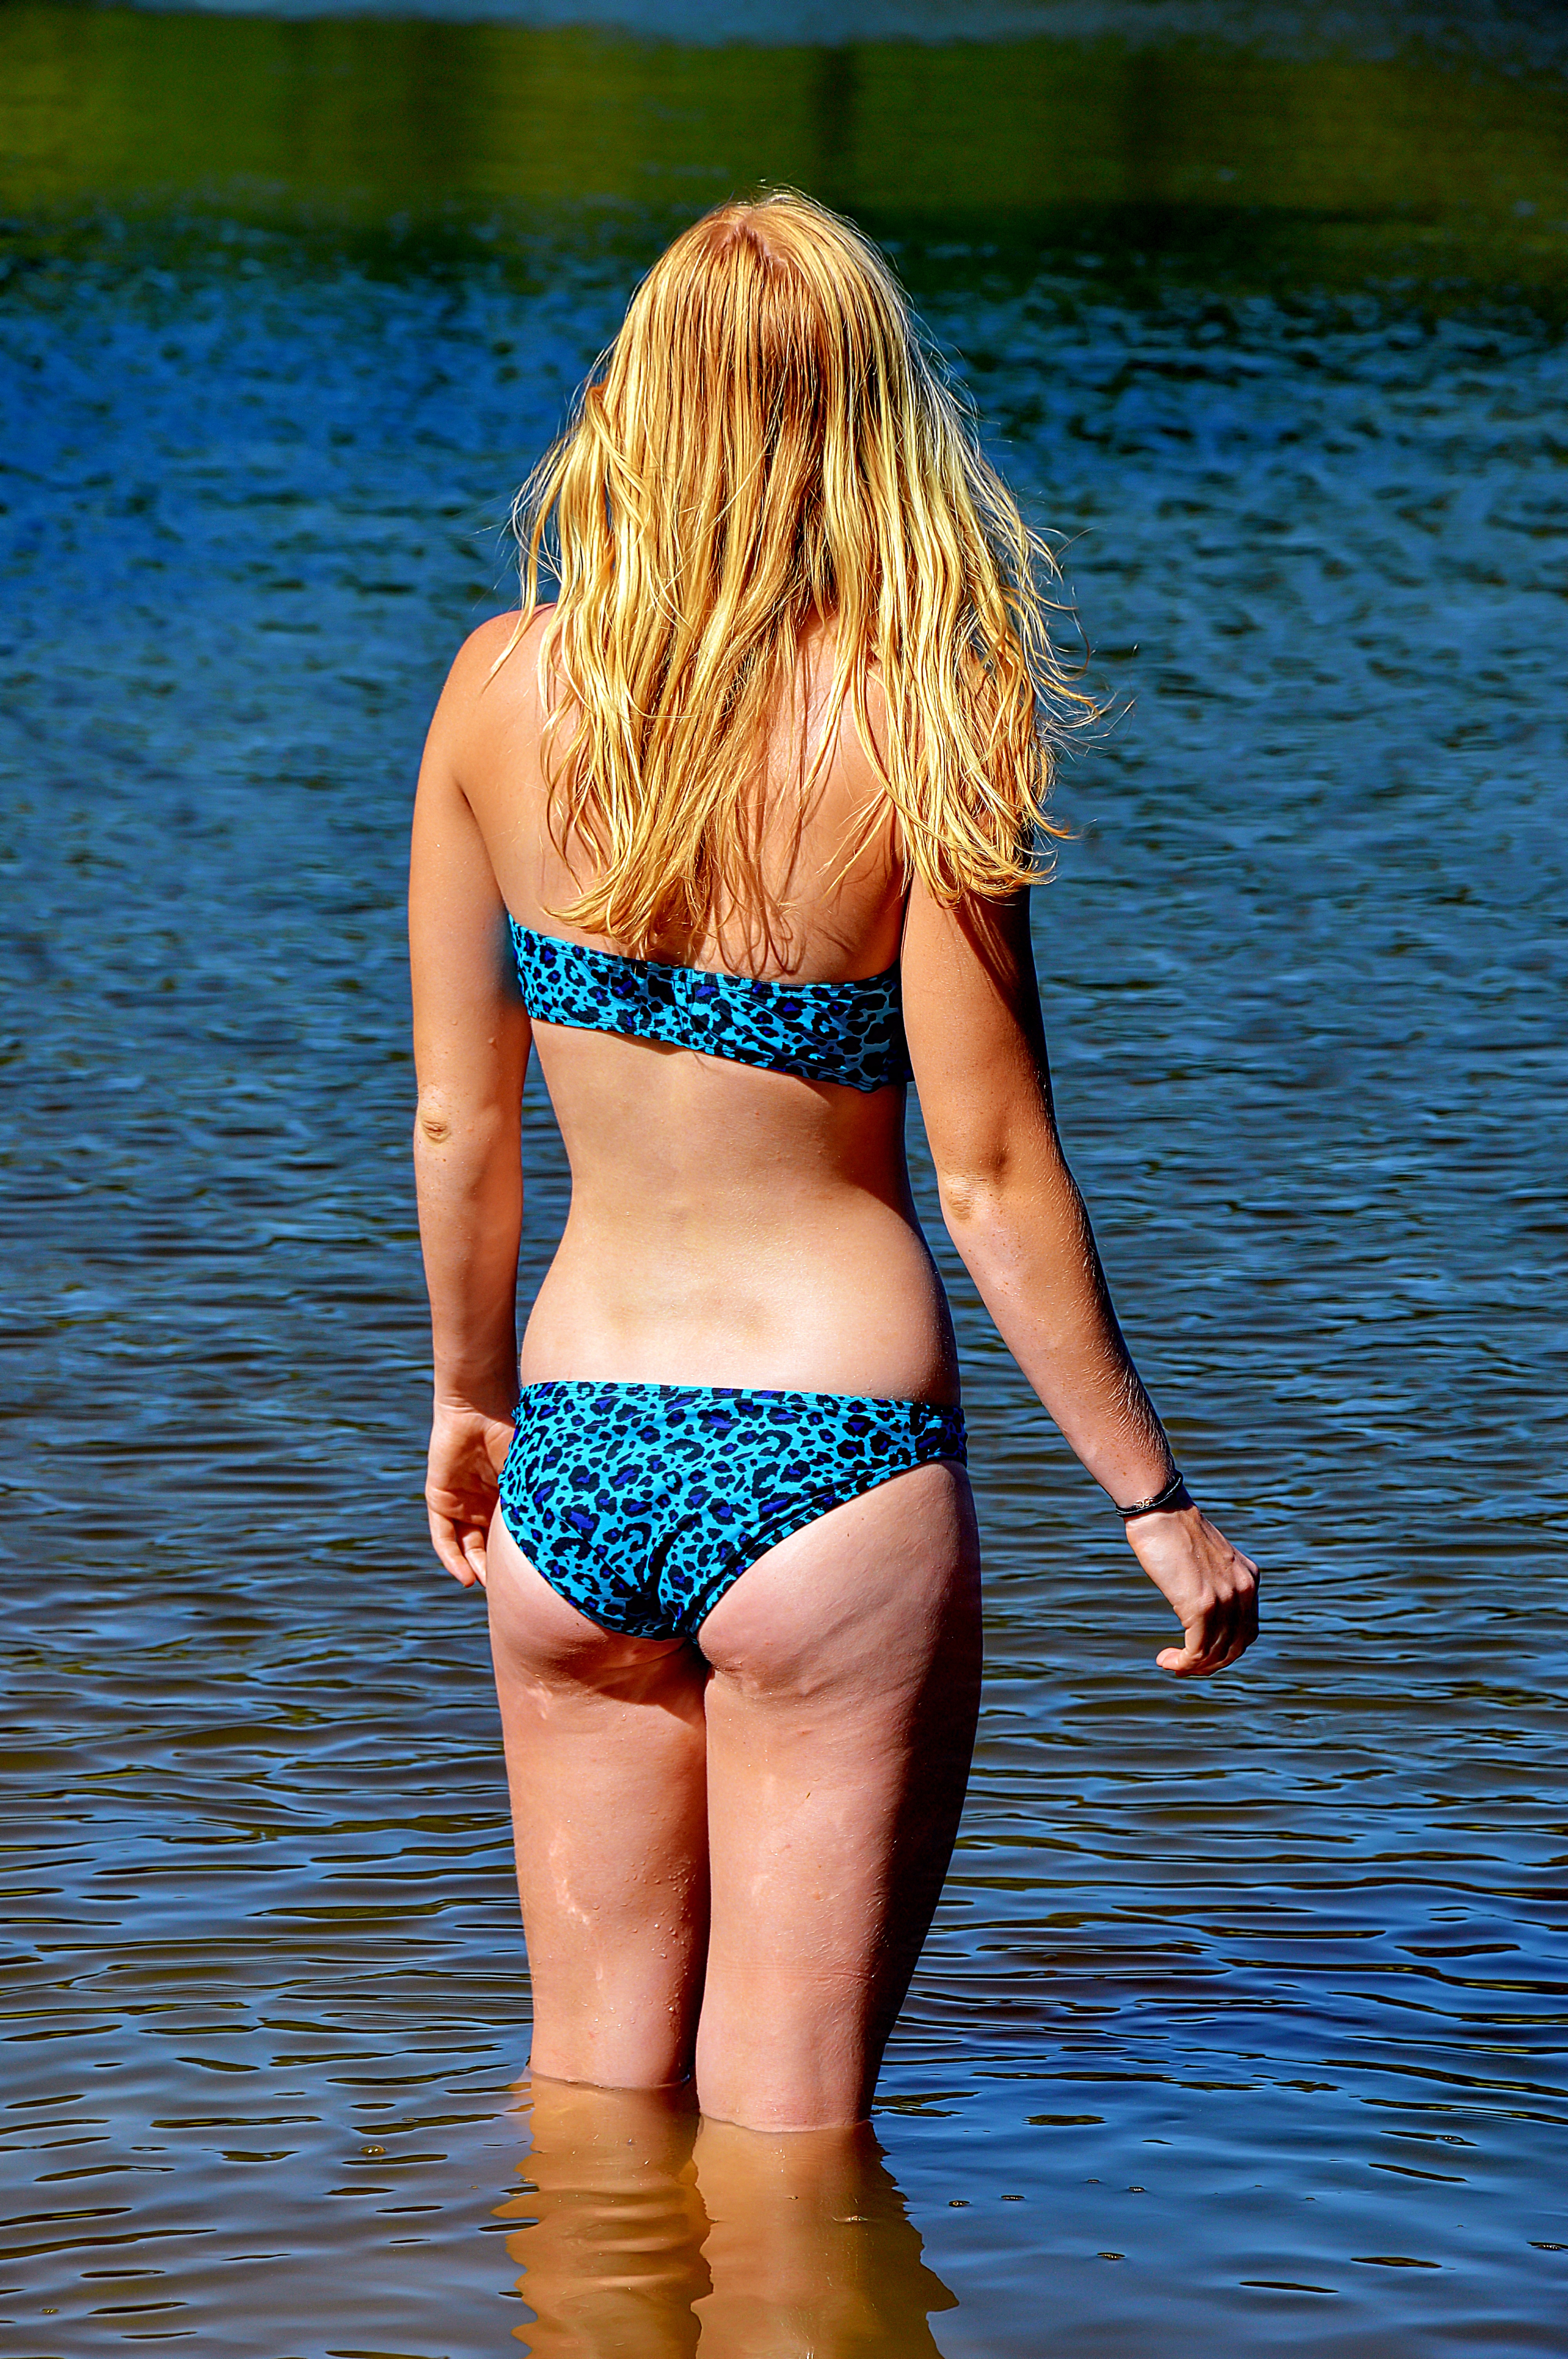
sea, water, person, girl, woman, hair, lake, leg, model, blue, clothing, muscle, swimwear, human body, beauty, blond, elegance, glamour, photo shoot, human positions, beautiful suit